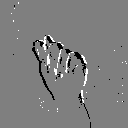
ASL letter: t